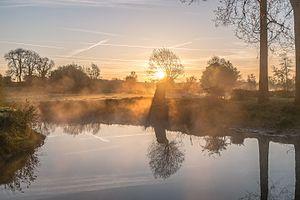
Rituel solaire, brumeux et printanier, dans la vallée (de l'Helpe Majeure).
Flaumont-Waudrechies est une commune française, située dans le département du Nord en région Hauts-de-France.